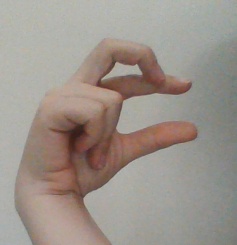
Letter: thal